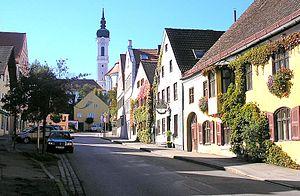
Dießen am Ammersee est une municipalité du district de Landsberg am Lech, en Haute-Bavière, Allemagne, sur la Route du Roi-Louis, dans la région riche en églises dite le Pfaffenwinkel.